Conrad V, Count of Rietberg

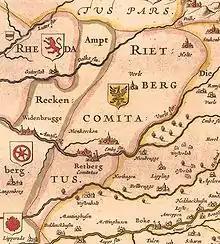
Map of Rietberg in 1650

Count Conrad V of Rietberg (died 31 October 1472) was Count of Rietberg from 1428 until his death. His father was Count Conrad IV of Rietberg.